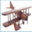
Label: airplane